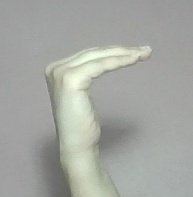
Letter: haa